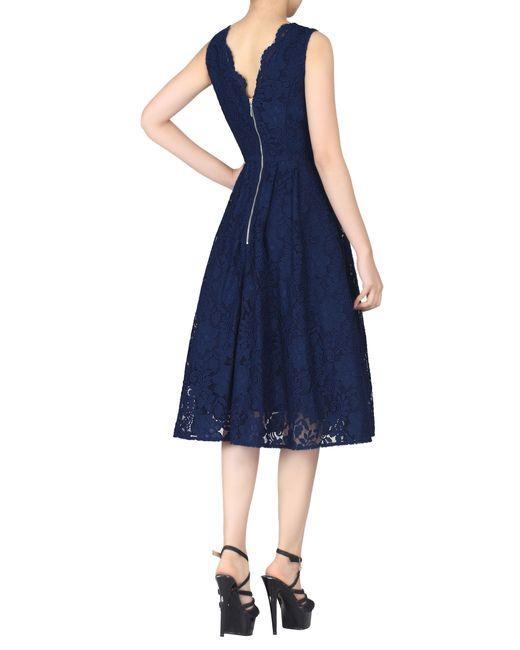
damen langes blaues Partykleid ärmellos mit Reißverschluss hinten